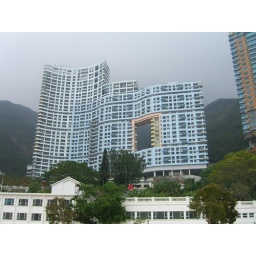
A hole in the hotel allows the dragons to fly from the mountains down to the water